Elena and Her Men

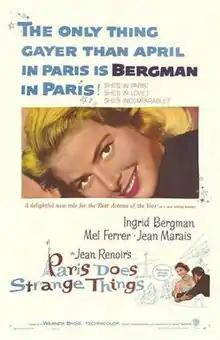
Theatrical release poster

Elena and Her Men (originally released in English-speaking countries as Paris Does Strange Things) is a 1956 film directed by Jean Renoir and starring Ingrid Bergman, Jean Marais, and Mel Ferrer. It was Bergman's first film after leaving her husband, director Roberto Rossellini. Many film critics see the film as the third entry in a trilogy that also includes "The Golden Coach" (1952) and "French Cancan" (1955). A restored copy of the film was released in the early 21st century.